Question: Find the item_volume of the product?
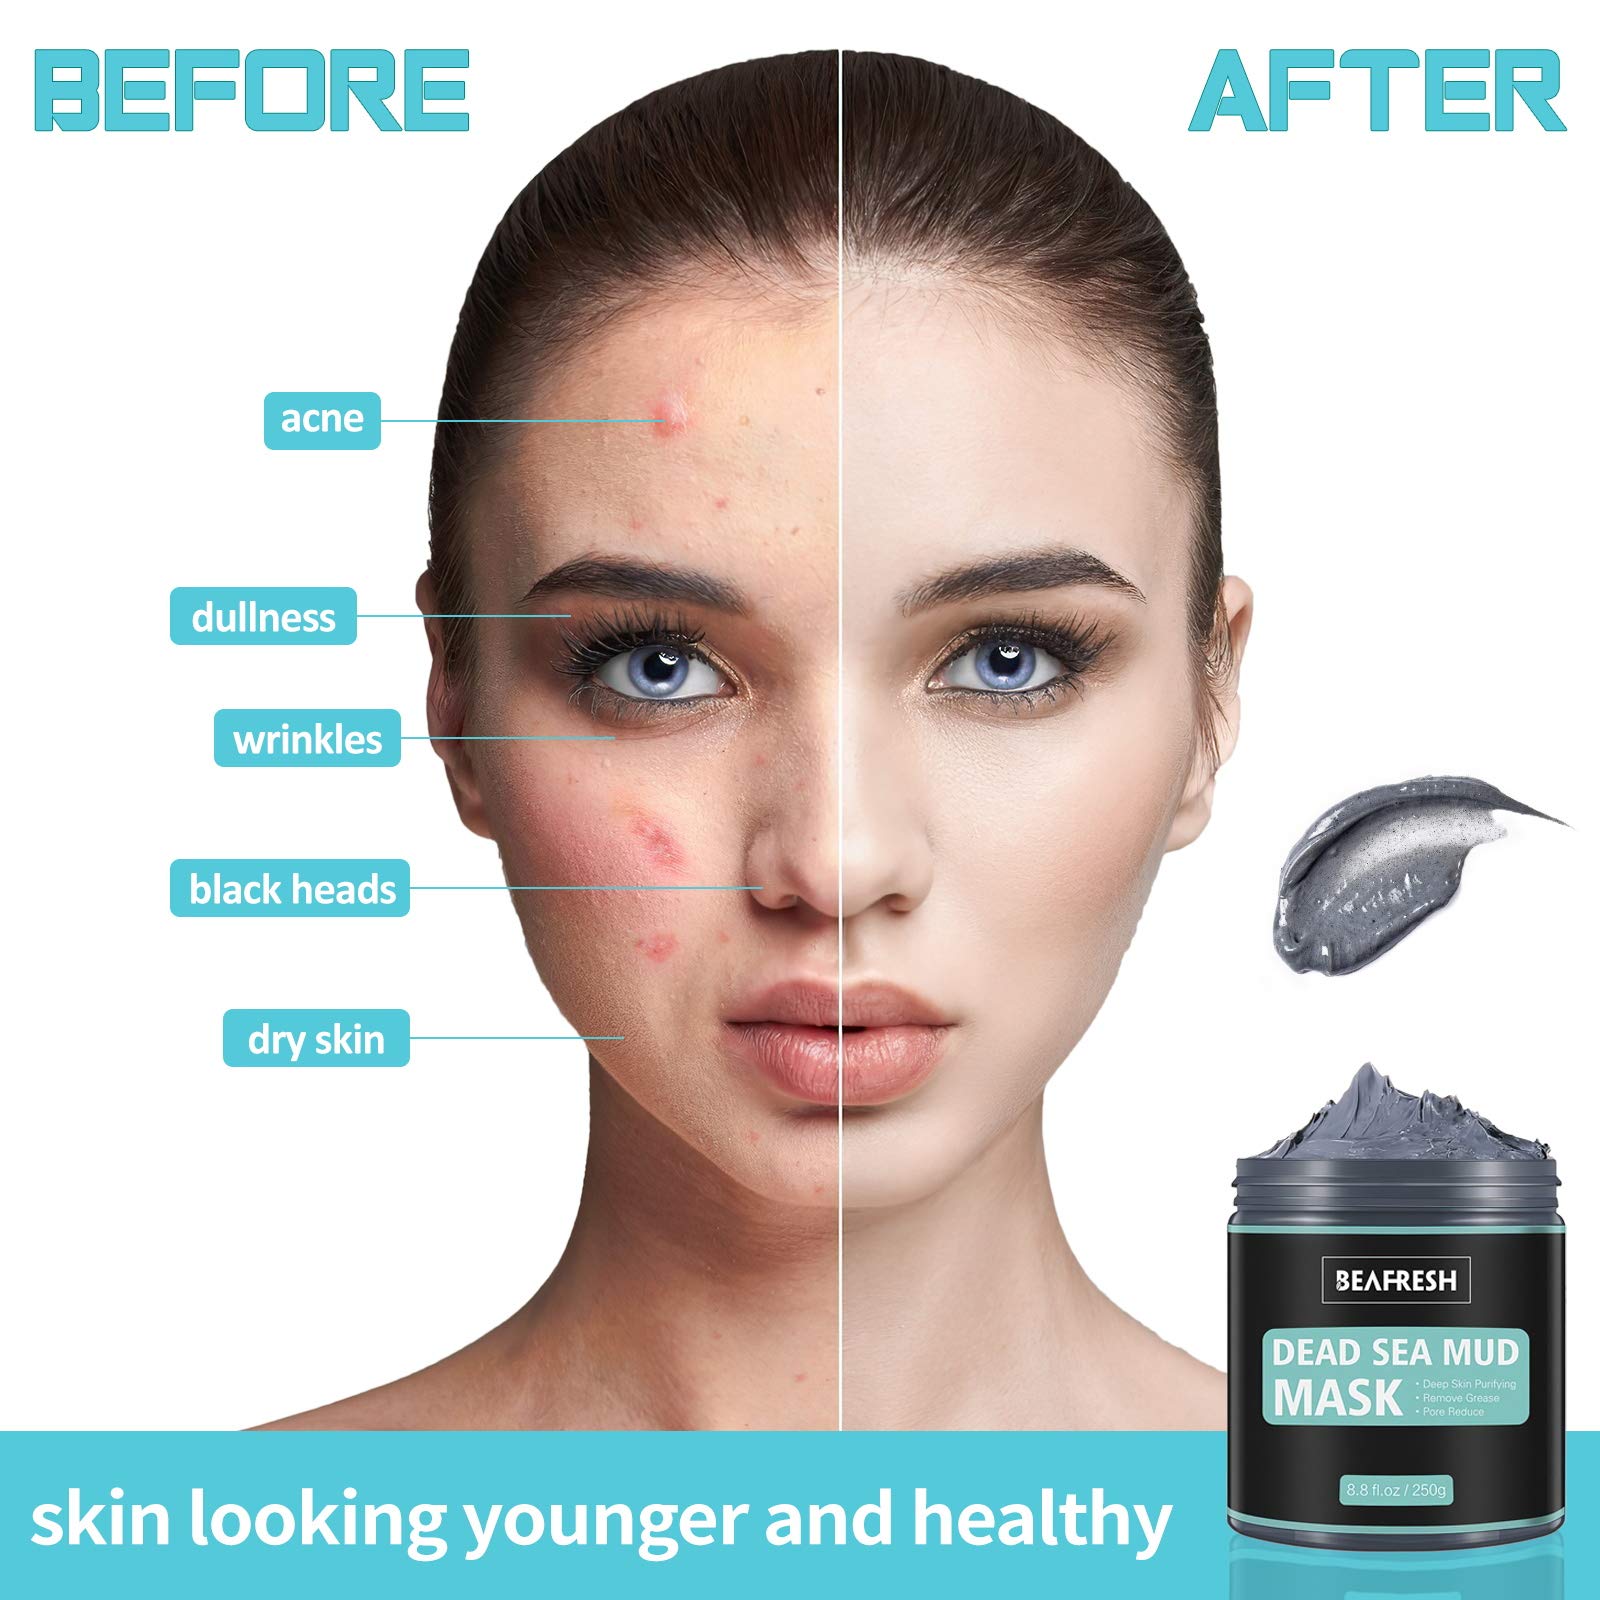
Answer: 8.8 fluid ounce